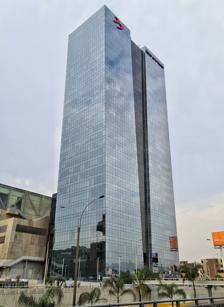
Building: Torre Banco de la Nación
Country: Peru
Year built: 2015
Tallest building in Peru Torre Banco de la Nación The building in 2021 General information Location San Borja , Lima Construction started October 2013 Construction stopped October 2015 Inaugurated 2015 Owner Banco de la Nación Peruvian State Technical details Floor count 30 Design and construction Architect(s) Bernardo Fort The Bank of the Nation Tower ( Spanish : Torre Banco de la Nación ) is a multi-purpose building in Lima and the tallest building in Peru . It serves as the headquarters of the Bank of the Nation , after which it's named. History The building was designed to house the new headquarters of Banco de la Nación , a financial entity of the Peruvian State . After the fire that occurred during the Four Quarters March in 2000 that destroyed the original building (built by Enrique Seoane Ros ), the headquarters had moved to the district of San Isidro . It was designed by the Peruvian architect Bernardo Fort . Its location was set in a strategic area of Av. Javier Prado Este , next to the Museum of the Nation , the La Cultura station of the Lima Metro and the future Lima Convention Center , which could be known as the new cultural center of Lima, in the district of San Borja . The construction of the tower was in charge of construction company Cosapi , with an investment of approximately $ 150 million. Construction began in October 2013 and was completed in October 2015, consisting of a 140.1-meter-high, 30-story building, with a constructed area of approximately 66,000 m² and a helipad on top. In 2015, the lower floors were used for the Board of Governors of the World Bank and the International Monetary Fund . See also List of tallest buildings in Peru Edificio Interbank Notes